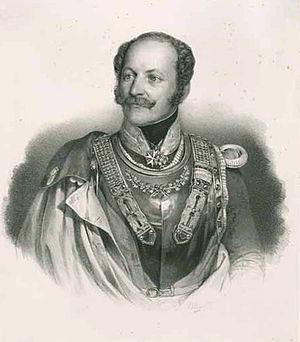
La famille de Parseval est une famille subsistante de la noblesse française, originaire du Perche, puis établie à Paris, anoblie par la charge de conseiller secrétaire du roi. Elle a formé plusieurs branches dont l'une s'est établie en Bavière après la Révolution française de 1789.
Ferdinand von Parseval est un général de cavalerie bavarois. Il fut élevé au grade de Commandeur de l'Ordre de l'Aigle rouge de Prusse.
Metz [mɛs] est une commune française située dans le département de la Moselle, en Lorraine. Préfecture de département, elle fait partie, depuis le 1ᵉʳ janvier 2016, de la région administrative Grand Est, dont elle accueille les assemblées plénières. Metz et ses alentours, qui faisaient partie des Trois-Évêchés de 1552 à 1790, se trouvaient enclavés entre la Lorraine ducale et le duché de Bar jusqu'en 1766. Par ailleurs, la ville a été de 1974 à 2015 le chef-lieu de la région de Lorraine.